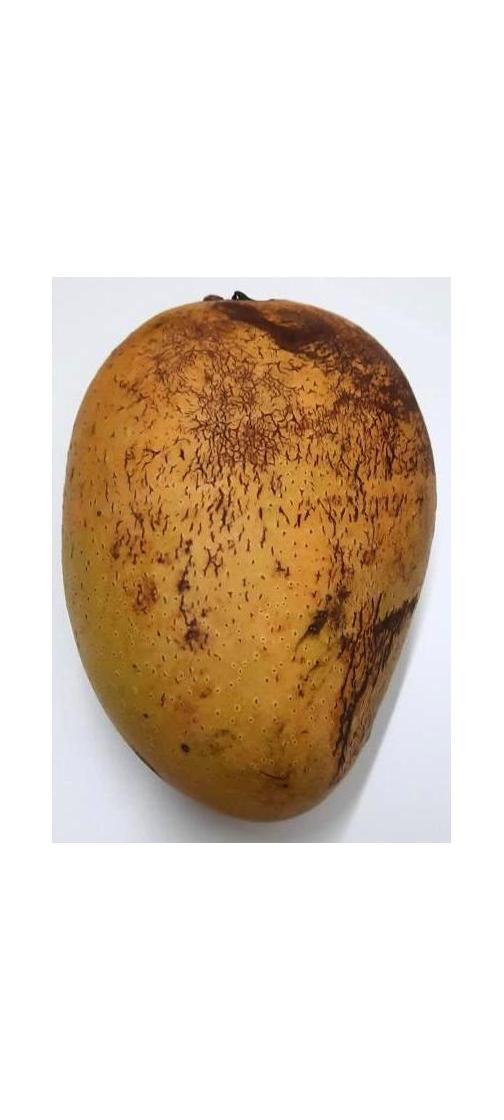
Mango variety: Ashshina Classic